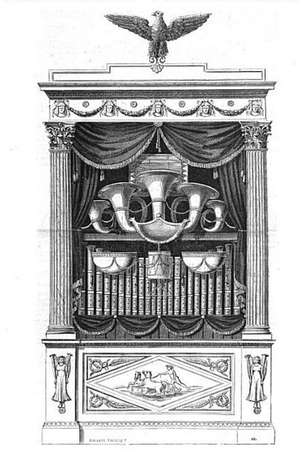
Panharmonicon. Inventé par Johann Nepomuk Maelzel (1772-1838). Image provenant de L'Illustration, 25 mai 1846
Le panharmonicon était un instrument de musique mécanique inventé par Johann Nepomuk Mælzel en 1804. Il n'en subsiste aucun exemplaire.